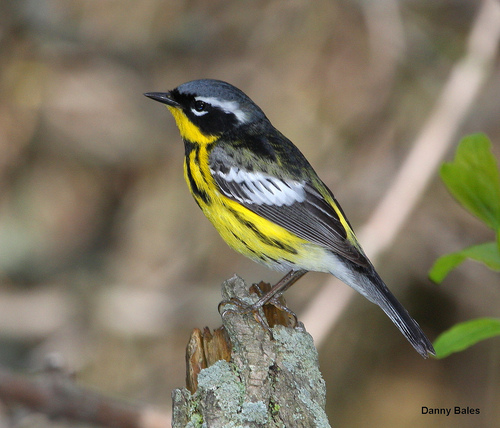
this little bird has a yellow with black strips on its belly and breast with black superciliary and gray crown.
the bird has yellow throat, breast and belly with black streaks over these areas.
this small bird ahs a bright yellow throat and belly, a grey crown, and grey, white or yellow on the rest of its body.
a small bird has a yellow belly with black spots, a grey crown, an a white eyebrow.
this small bird has a bright yellow underbelly with white black and grey head and wings, small black beak, mask like black on it's face.
this bird has a yellow belly, long rectrices, a white eyering, and white markings on its coverts.
this bird has wings that are black and has a yellow belly with black stripes
this bird is white, black, and yellow in color, with a small black beak.
this is a gray bird with white coverts, yellow throat and yellow breast and belly with black stripes.
this bird has wings that are black and has a yellow striped belly
Species: Magnolia Warbler